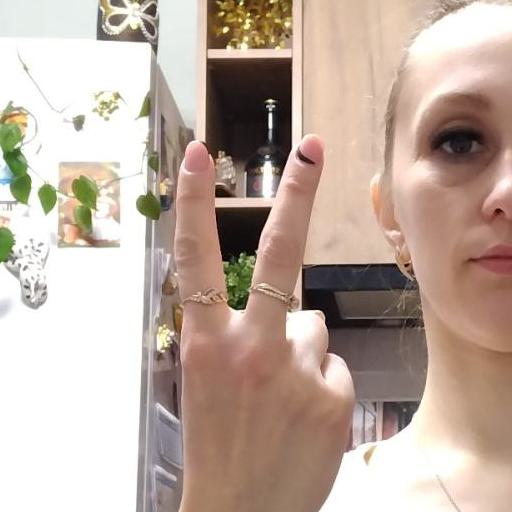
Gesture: peace_inverted